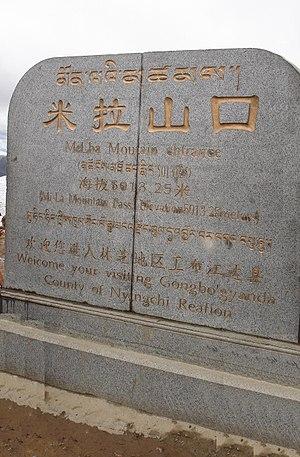
Le col Milha, également appelée jiagejiangzong, situé dans le xian de Gongbo'gyamda, culmine à 5 013 mètres d'altitude, à cheval entre la Ville-préfecture de Linzhi et le Xian de Maizhokunggar dans la ville-préfecture de Lhassa, dans la Région autonome du Tibet, en République populaire de Chine.
Le xian de Gongbo'gyamda est un district administratif de la région autonome du Tibet en Chine. Il est placé sous la juridiction de la ville-préfecture de Nyingchi.